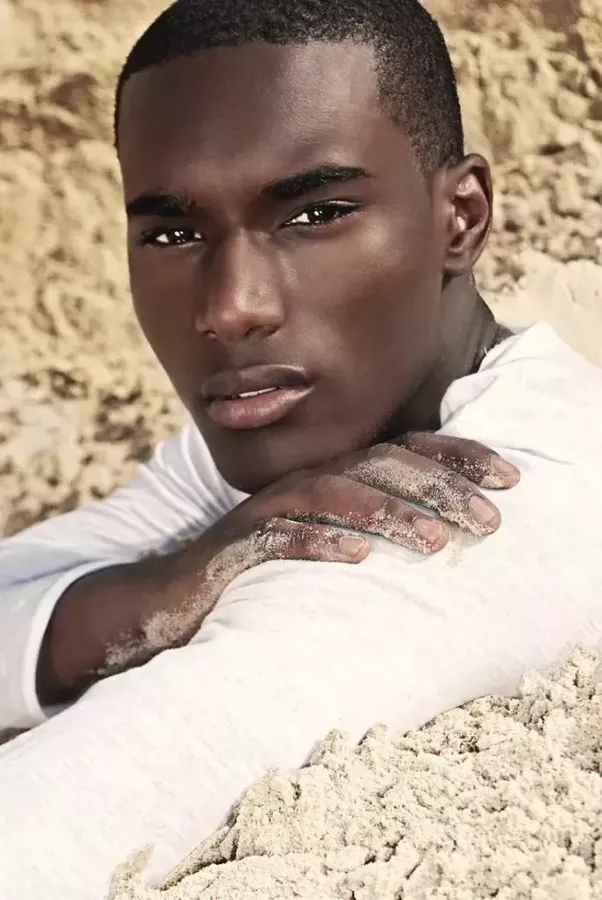
Portrait style: Real Portrait